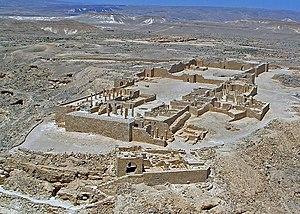
La route de l'encens liait autrefois l'Égypte au Yémen et à l'Inde. Elle fut probablement créée aux environs de 1800 av. J.-C., quand les Indiens commencèrent à envoyer de l'encens aux ports d'Arabie et d'Égypte : Cane, Aden et Muza dans le sud et Bérénice, Philotera, Myos Hormos, Leuce Kome et Aila dans le nord. L'encens qui arrivait aux ports d'Arabie était ensuite envoyé par caravane dans le désert jusqu’à Pétra, et de là, à Gaza et à Damas. Celui transitant par les ports d'Égypte était transporté à Alexandrie, en passant par Coptos.